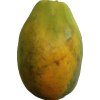
Label: papaya